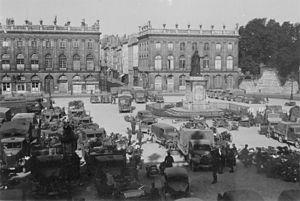
Place Stanislas à Nancy occupée par des soldats allemands avec camions de ravitaillement.
Cette page concerne les événements qui se sont produits durant l'année 1940 en Lorraine.
Nancy /nɑ̃.si/ est une commune française située en Lorraine au bord de la Meurthe à quelques kilomètres en amont de son point de confluence avec la Moselle, un affluent du Rhin, à 281 km à l'est de Paris et 116 km à l'ouest de Strasbourg. C'est la préfecture du département de Meurthe-et-Moselle, en région Grand Est. Ses habitants sont appelés les Nancéiens.